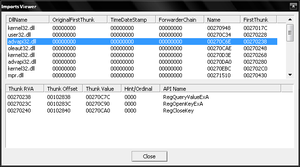
Exemple d'IAT (qui signifie ""Import Address Table"") sur un programme Windows
Le format PE est le format des fichiers exécutables et des bibliothèques sur les systèmes d'exploitation Windows 32 bits et 64 bits : .exe, .ocx, .dll et .cpl.